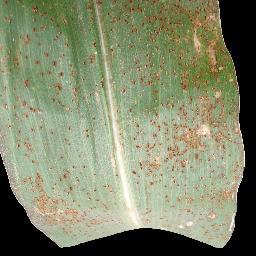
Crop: corn
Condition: (maize)_common_rust